Hill tribes of Northeast India

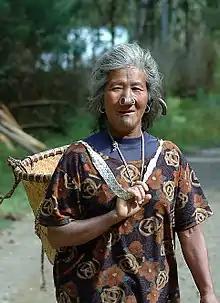
Apatani tribal Woman going to field in Lower Subansiri, Arunachal Pradesh

Nagaland lies between Myanmar to the east and Assam to the west. It adjoins Arunachal Pradesh to the north and Manipur to the south.